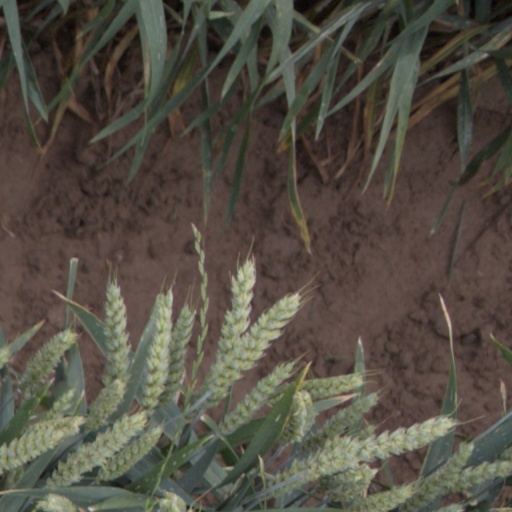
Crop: wheat